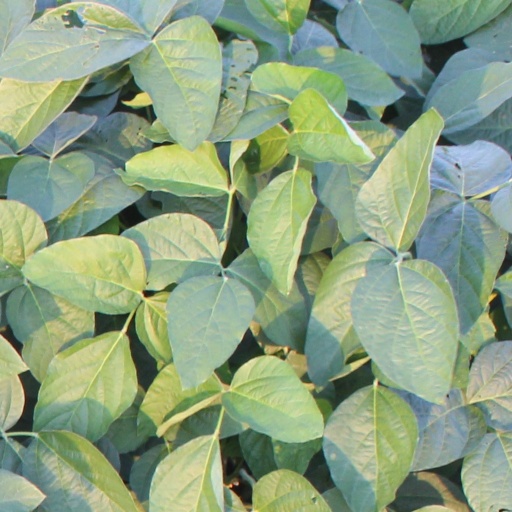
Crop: soybean